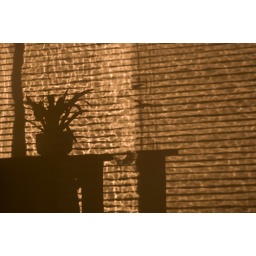
Noticed the rippling pattern created by the old glass in our windows from the light shining through from outside.